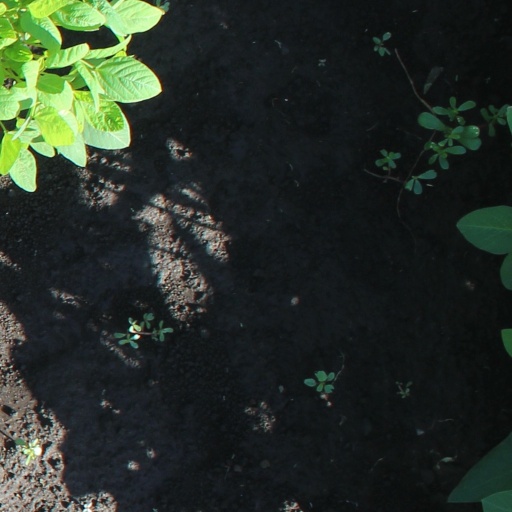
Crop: soybean